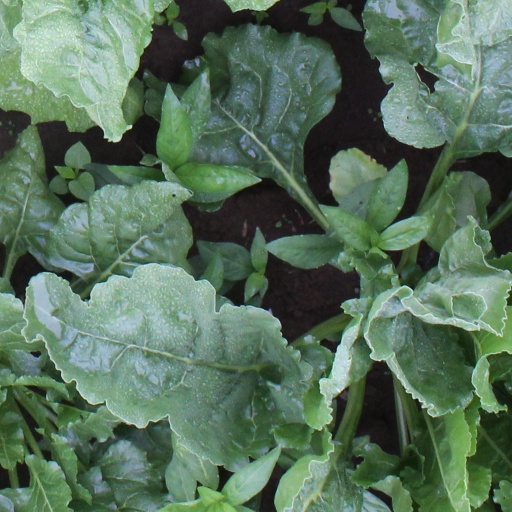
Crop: sugar beet